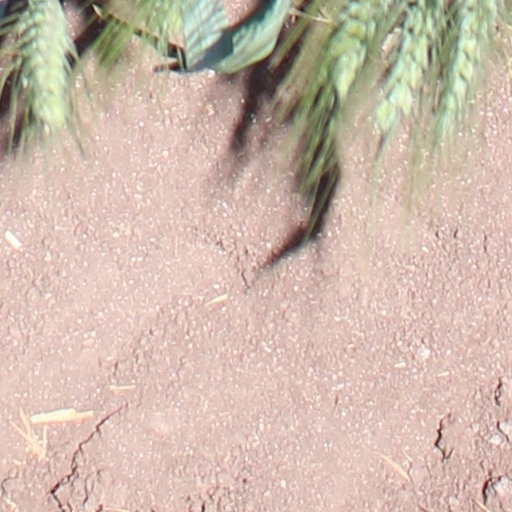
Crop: wheat